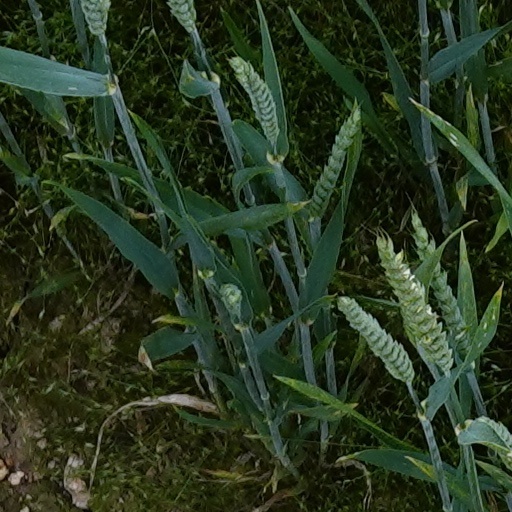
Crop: wheat